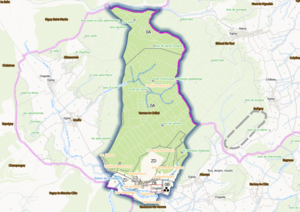
Vannes-le-Châtel (ban communal) - Osm et Qgis, ajout de mentions relatives à l'article Wikipédia sur cette commune
Vannes-le-Châtel est une commune française située dans le département de Meurthe-et-Moselle en région Grand Est.